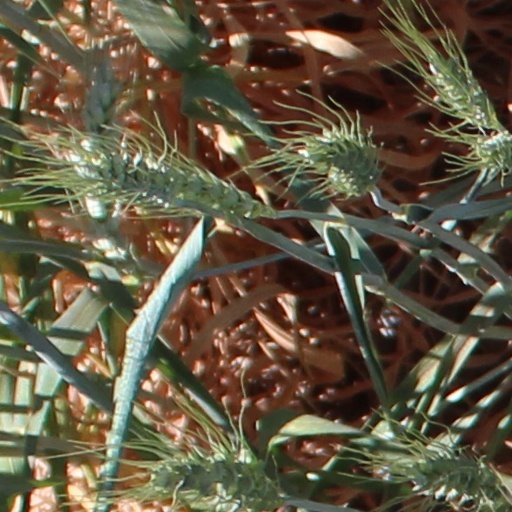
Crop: wheat